Wildlife of Kenya

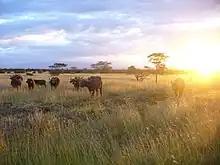
A herd of African buffalo in Kenya

The wildlife of Kenya refers to its fauna. The diversity of Kenya's wildlife has garnered international fame, especially for its populations of large mammals. Mammal species include lion ("Panthera leo"), cheetah ("Acinonyx jubatus") hippopotamus ("Hippopotamus amphibius"), African buffalo ("Syncerus caffer"), wildebeest ("Connochaetes"), African bush elephant ("Loxodonta africana"), zebra ("Equus"), giraffe ("Giraffa"), and rhinoceros. Kenya has a very diverse population of birds, including flamingo and common ostrich ("Struthio camelus").